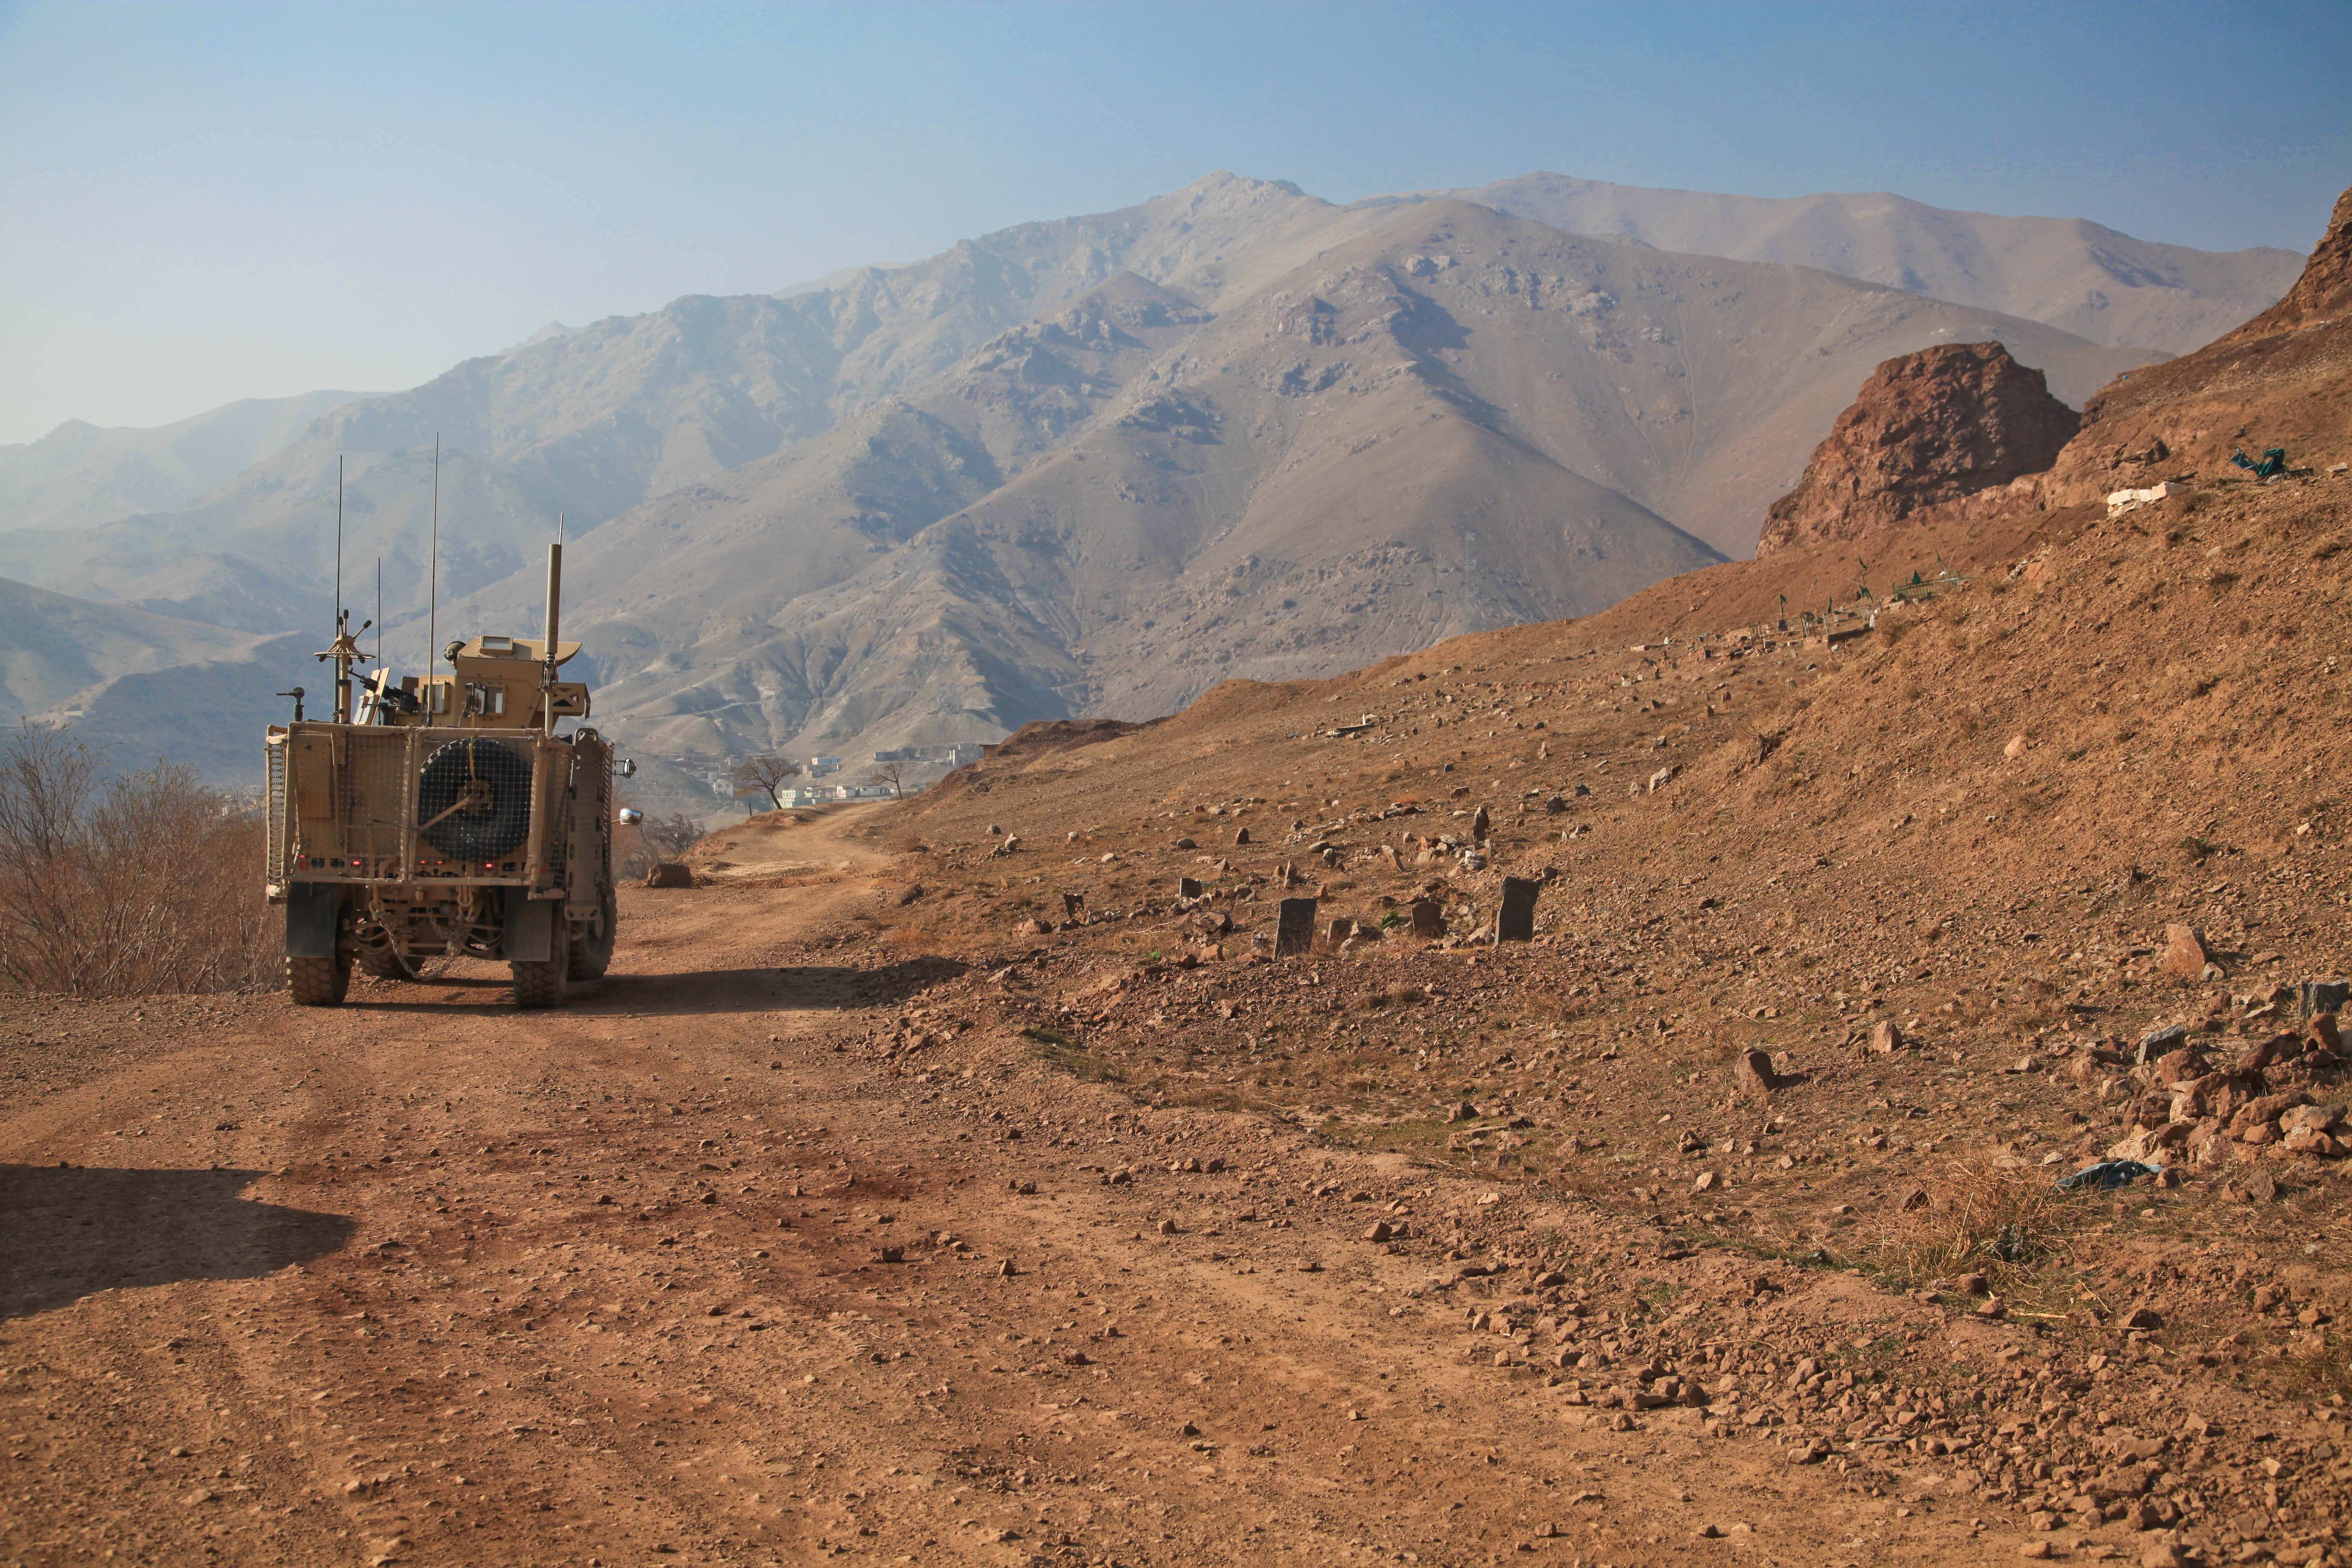
landscape, sand, rock, wilderness, mountain, hill, desert, adventure, valley, mountain range, military, army, vehicle, soil, ridge, geology, mountains, plateau, wadi, afghanistan, landform, humvee, convoy, deployment, natural environment, geographical feature, mountainous landforms, military vehicle